Plateau State

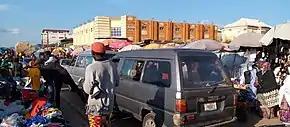
Terminus market

Plateau State is located in the north-central zone out of the six geopolitical zones of Nigeria. With an area of , the state has an estimated population of about three million people. It is located between latitude 8°24' N and 10°30' N and longitude 8°32' E and 10°38' E. The state is named after the Jos Plateau, a mountainous area in the north of the state with rock formations. Bare rocks are scattered across the grasslands, which cover the plateau. The altitude ranges from around to a peak of above sea level in the Shere Hills range near Jos. Years of tin and columbite mining have left the area strewn with deep gorges and lakes.